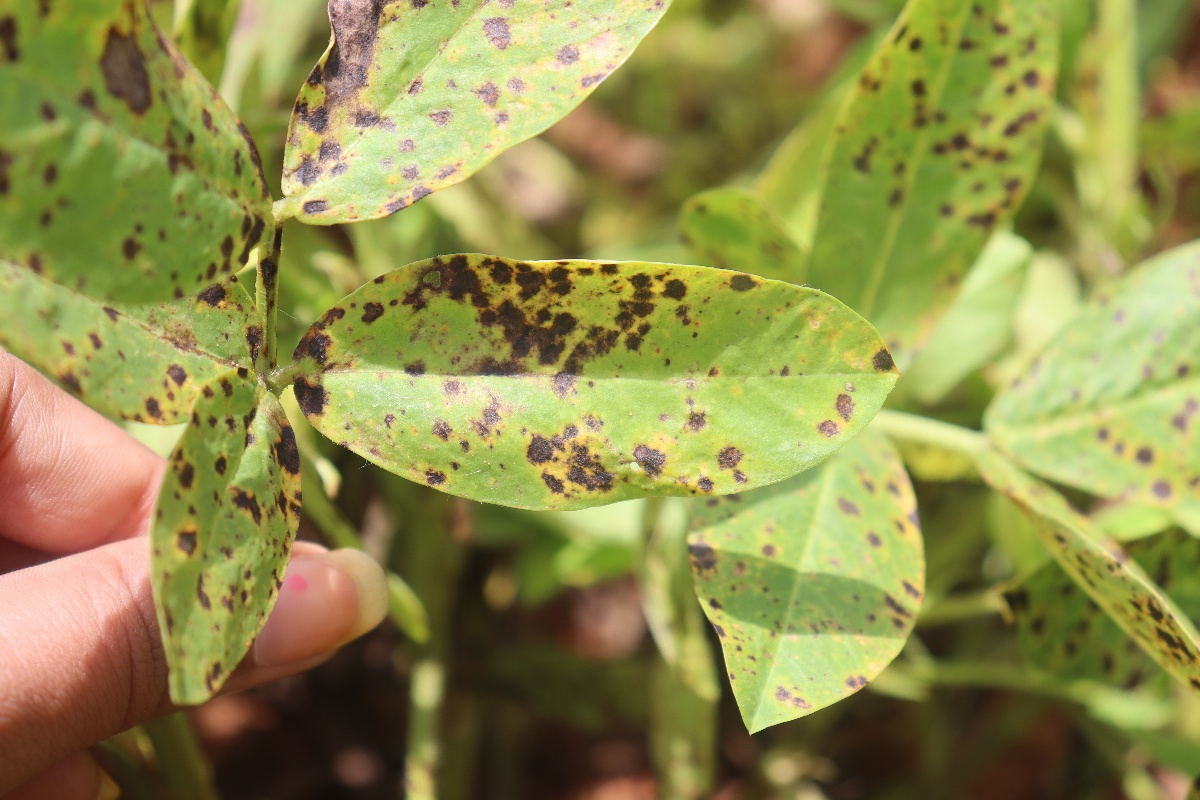
Label: late leaf spot